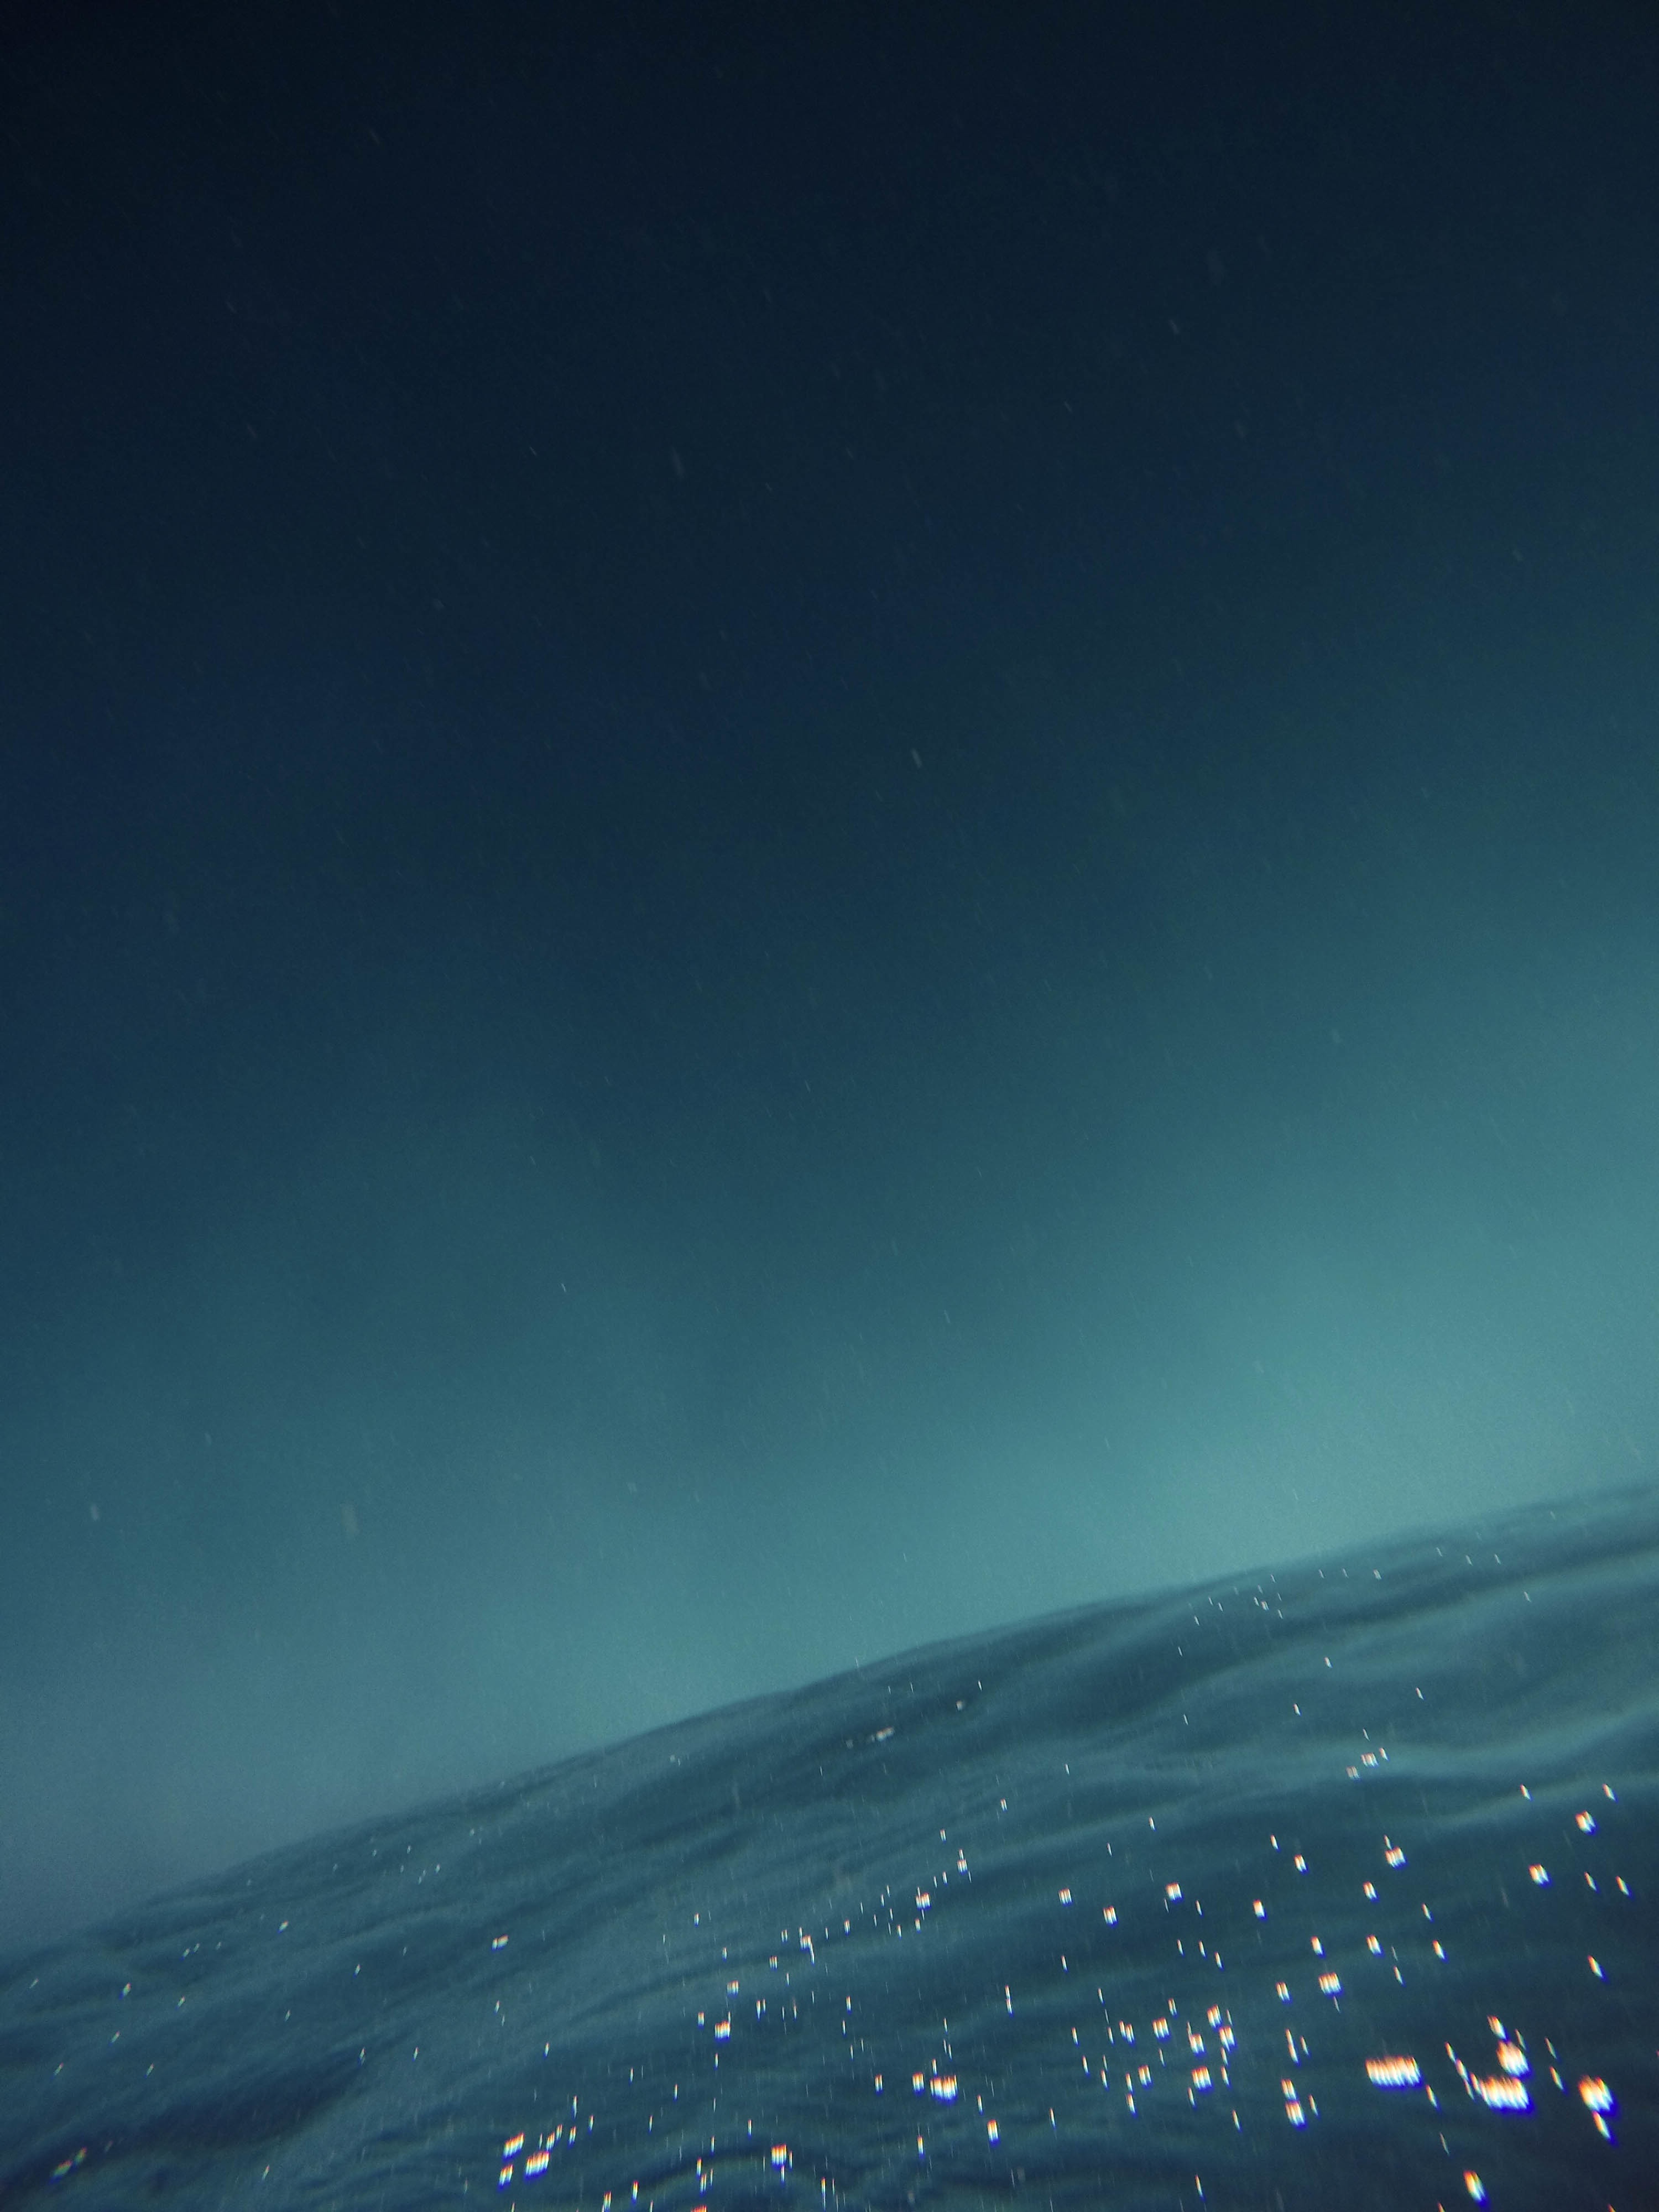
sea, ocean, horizon, light, sky, night, star, wave, dawn, atmosphere, dusk, space, darkness, blue, aurora, moonlight, outer space, screenshot, astronomical object, atmosphere of earth, wind wave